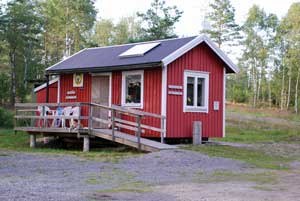
Kynnefjäll
Vagthytten ved Kynnefjäll.
Kynnefjäll er et højplateau i Bohuslän, hovedparten i Tanums kommun og en del i Munkedals og Dals-Eds kommuner. Sprækkedalslandskapet danner mange vandløb og søer. Bjerget kaldes derfor nogen gange for vattenfjället. Mange træarter har her deres sydligste udbredelse i Sverige, f.eks. Dun-Birk og Grå-El. Her er mange rådyr og elg, men også ulv, los og bæver.